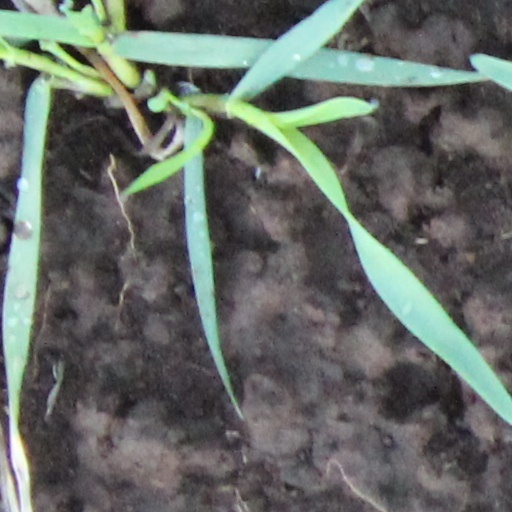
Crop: wheat